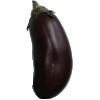
Label: Eggplant 1